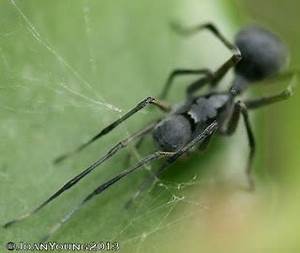
Label: spider